Earth Hour

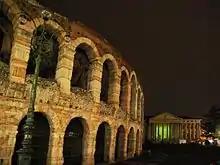
Italy, Verona, Arena with backlight off on square Bra, in the bottom Town Hall during Earth Hour 2013

Earth Hour 2013 was held across the world on Saturday, March 23 at 8:30p.m. to 9:30p.m. local time to avoid taking place after European Summer Time began, ensuring a greater impact for the lights-off event. It was also changed to avoid coinciding with the Christian Holy Saturday, which fell on March 30 of that year.